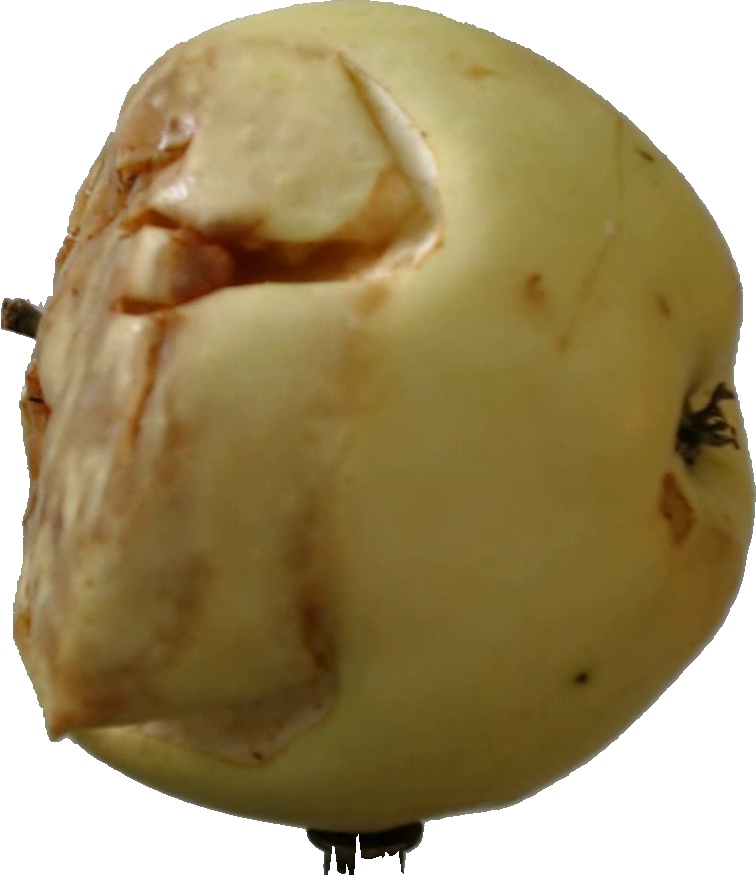
Label: apple_hit_1